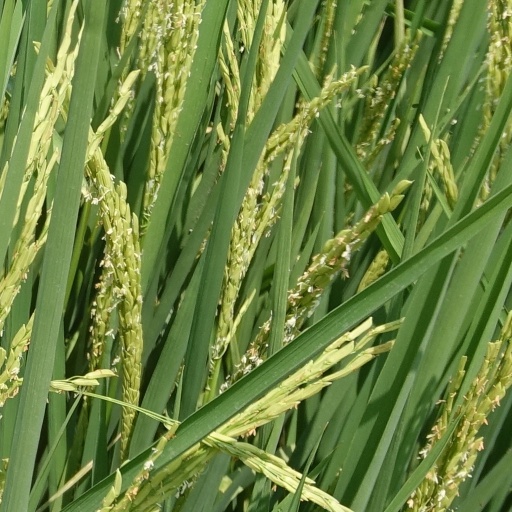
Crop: rice